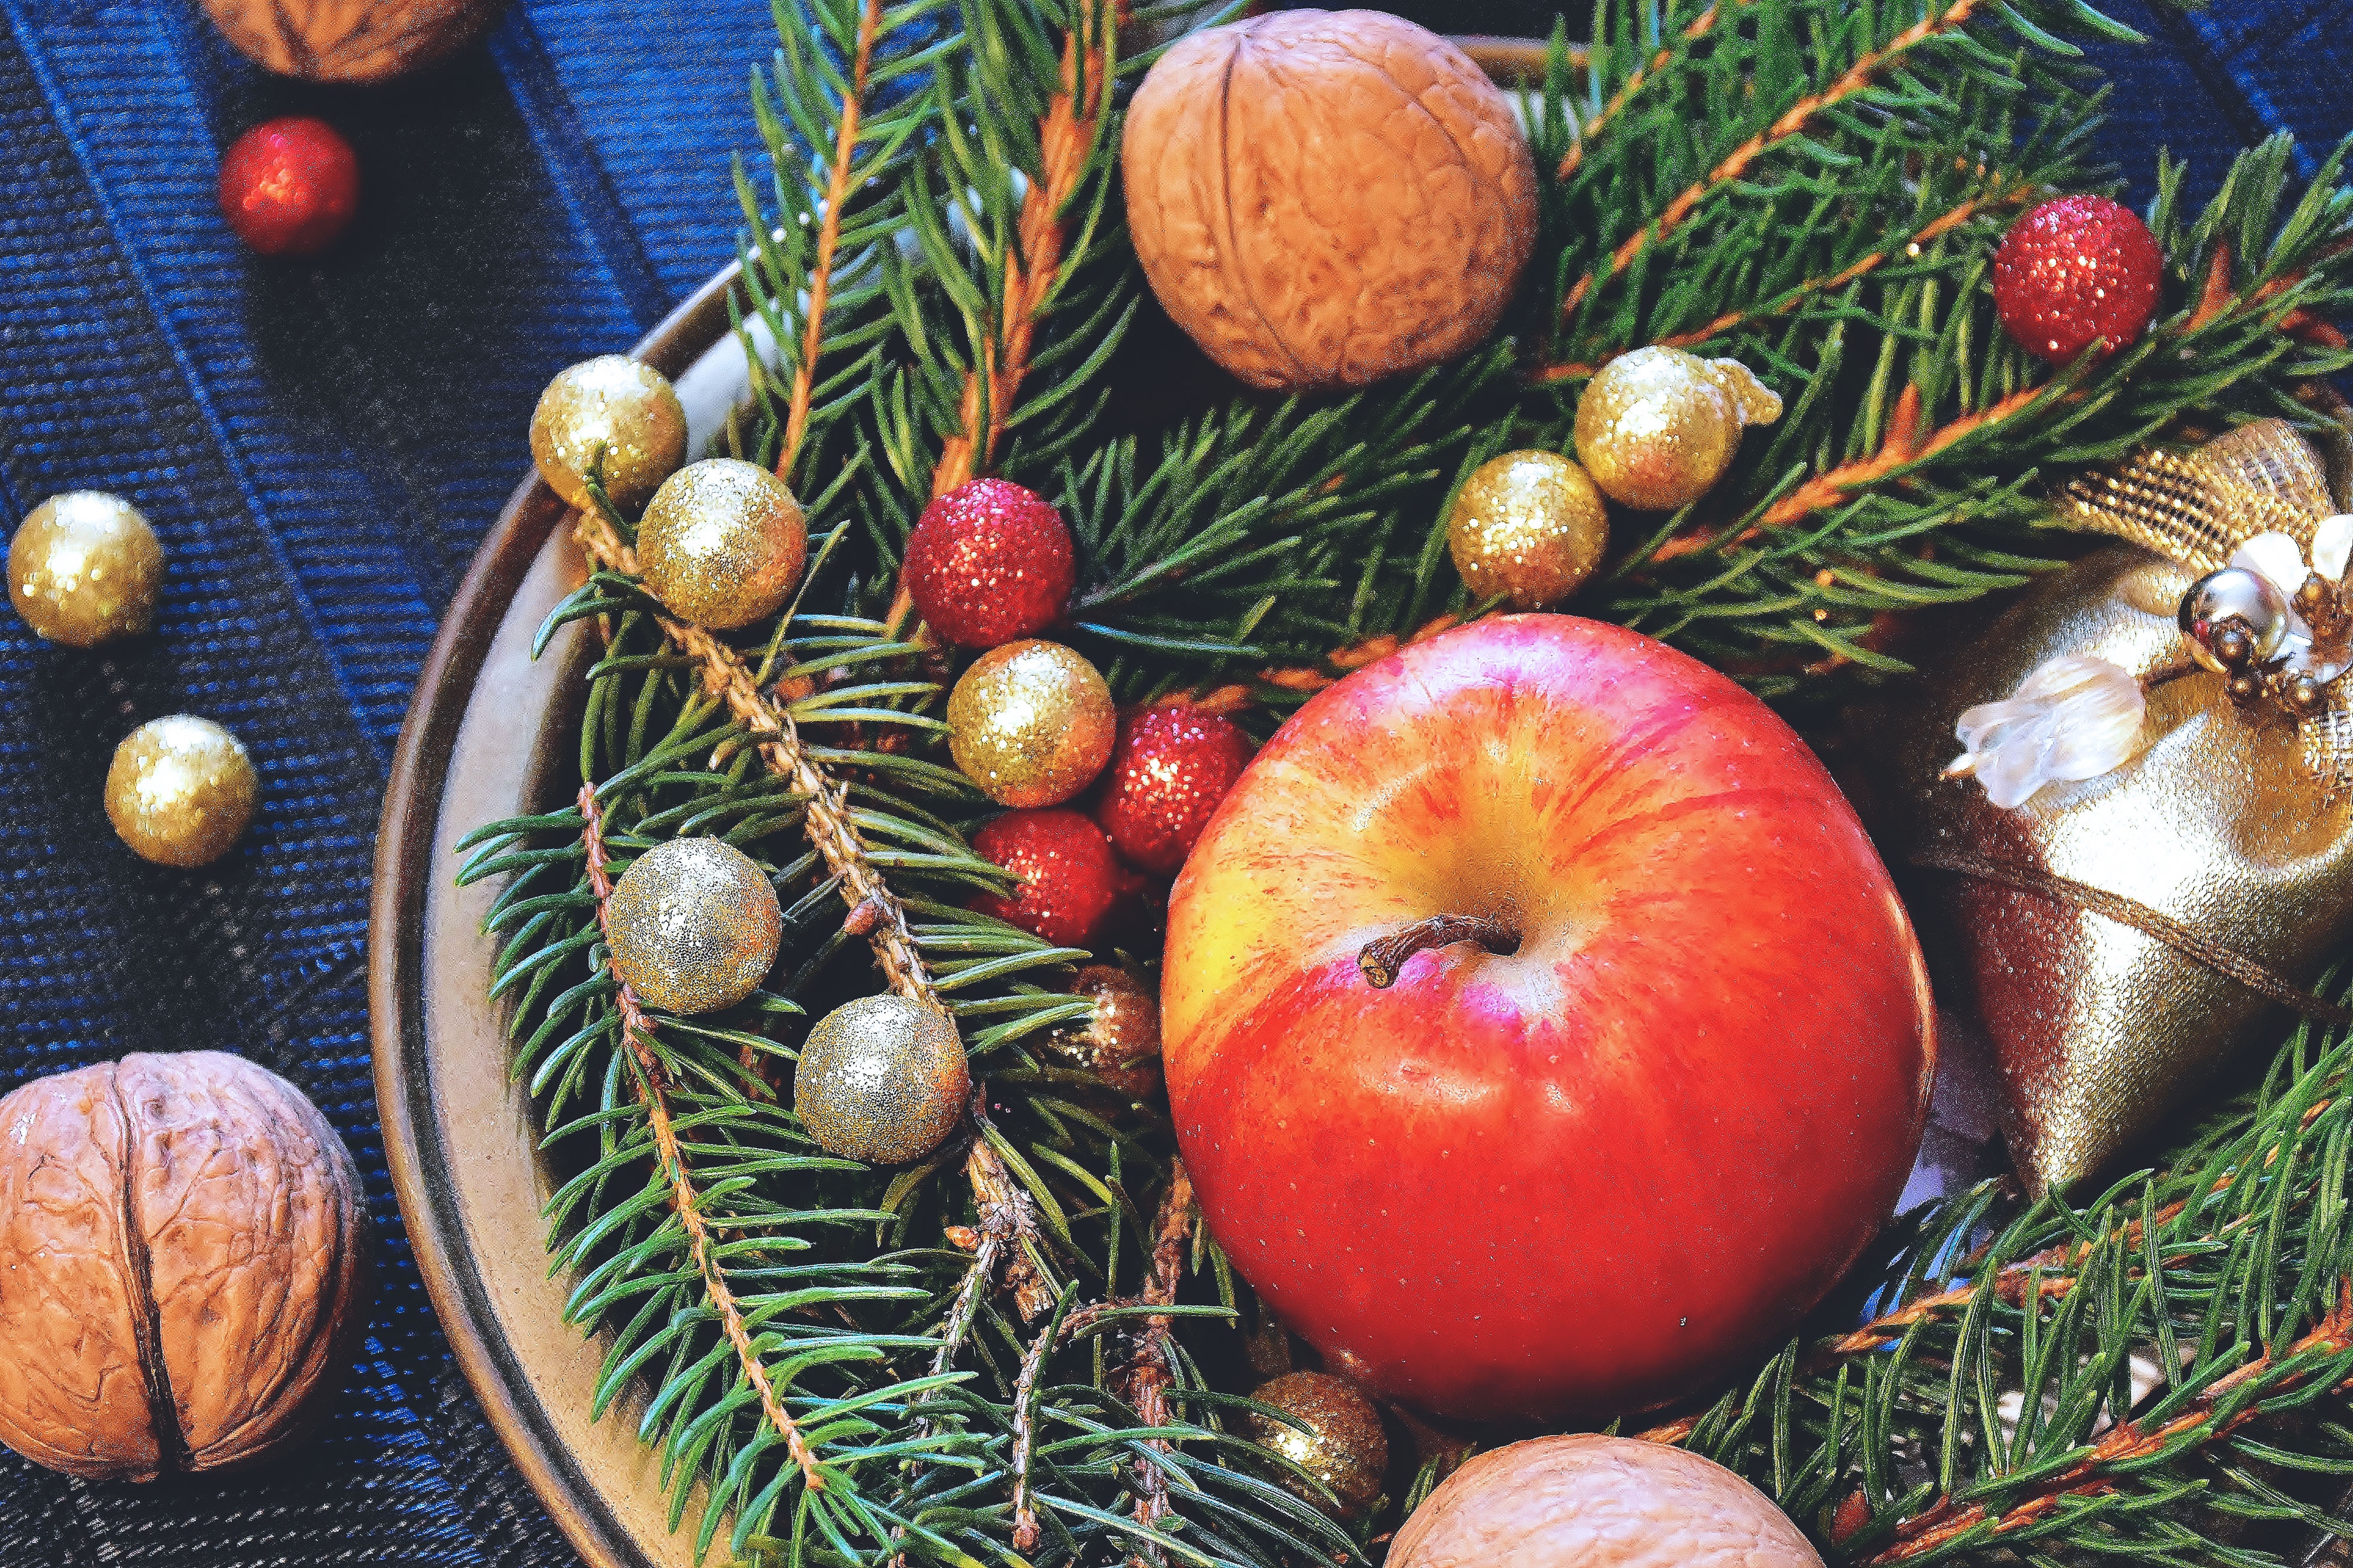
food, christmas ornament, natural foods, plant, fruit, christmas eve, tree, christmas decoration, christmas, christmas tree, fir, apple, pine family, produce, local food, still life, pine, superfood, conifer